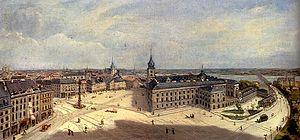
Czesław Borys Jankowski dit Charles-Boris de Jankowski, né le 21 mai 1862 à Varsovie et mort le 7 décembre 1941 à Sceaux, est un artiste peintre, dessinateur, lithographe et illustrateur polonais ayant fait toute sa carrière en France.